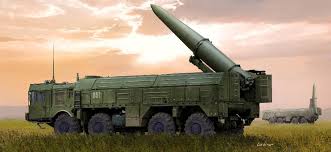
Label: Iskander